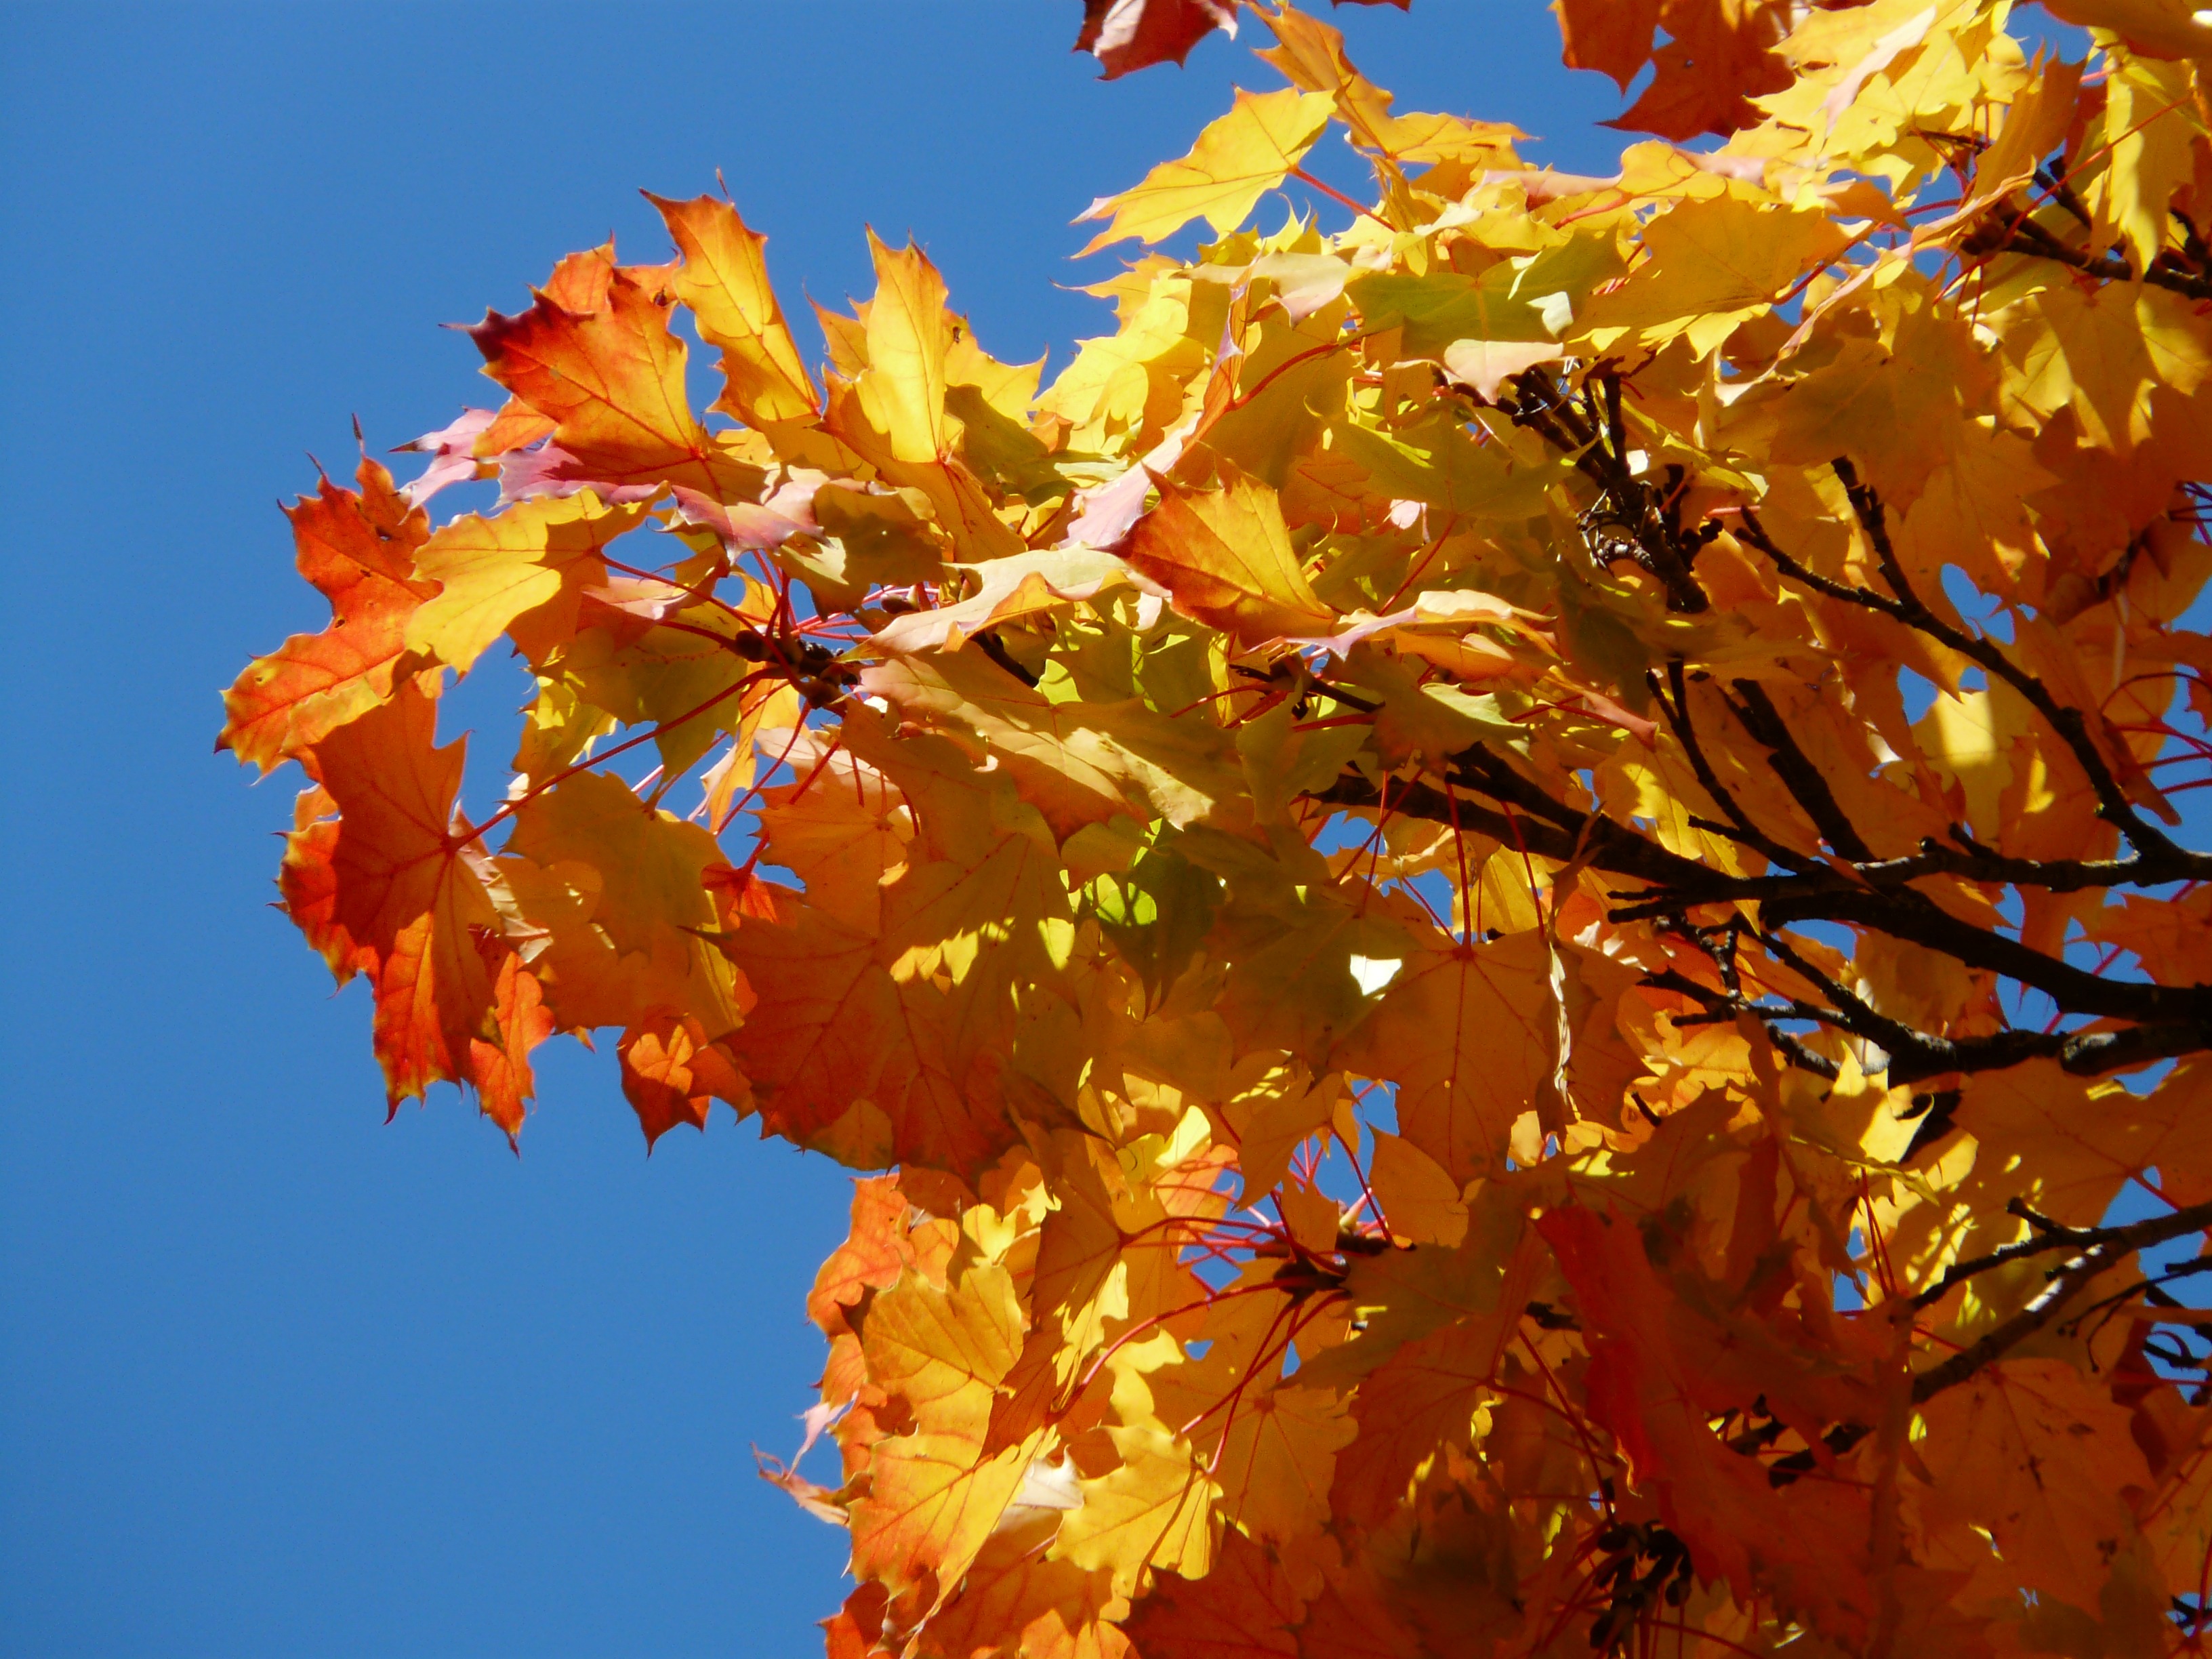
tree, nature, branch, plant, sunlight, leaf, flower, foliage, autumn, yellow, season, maple, maple tree, maple leaf, deciduous tree, leaves, gold, maple leaves, fall color, fall foliage, fall leaves, autumn colours, acer, golden yellow, flowering plant, needle leaf maple, norway maple, acer platanoides, woody plant, land plant